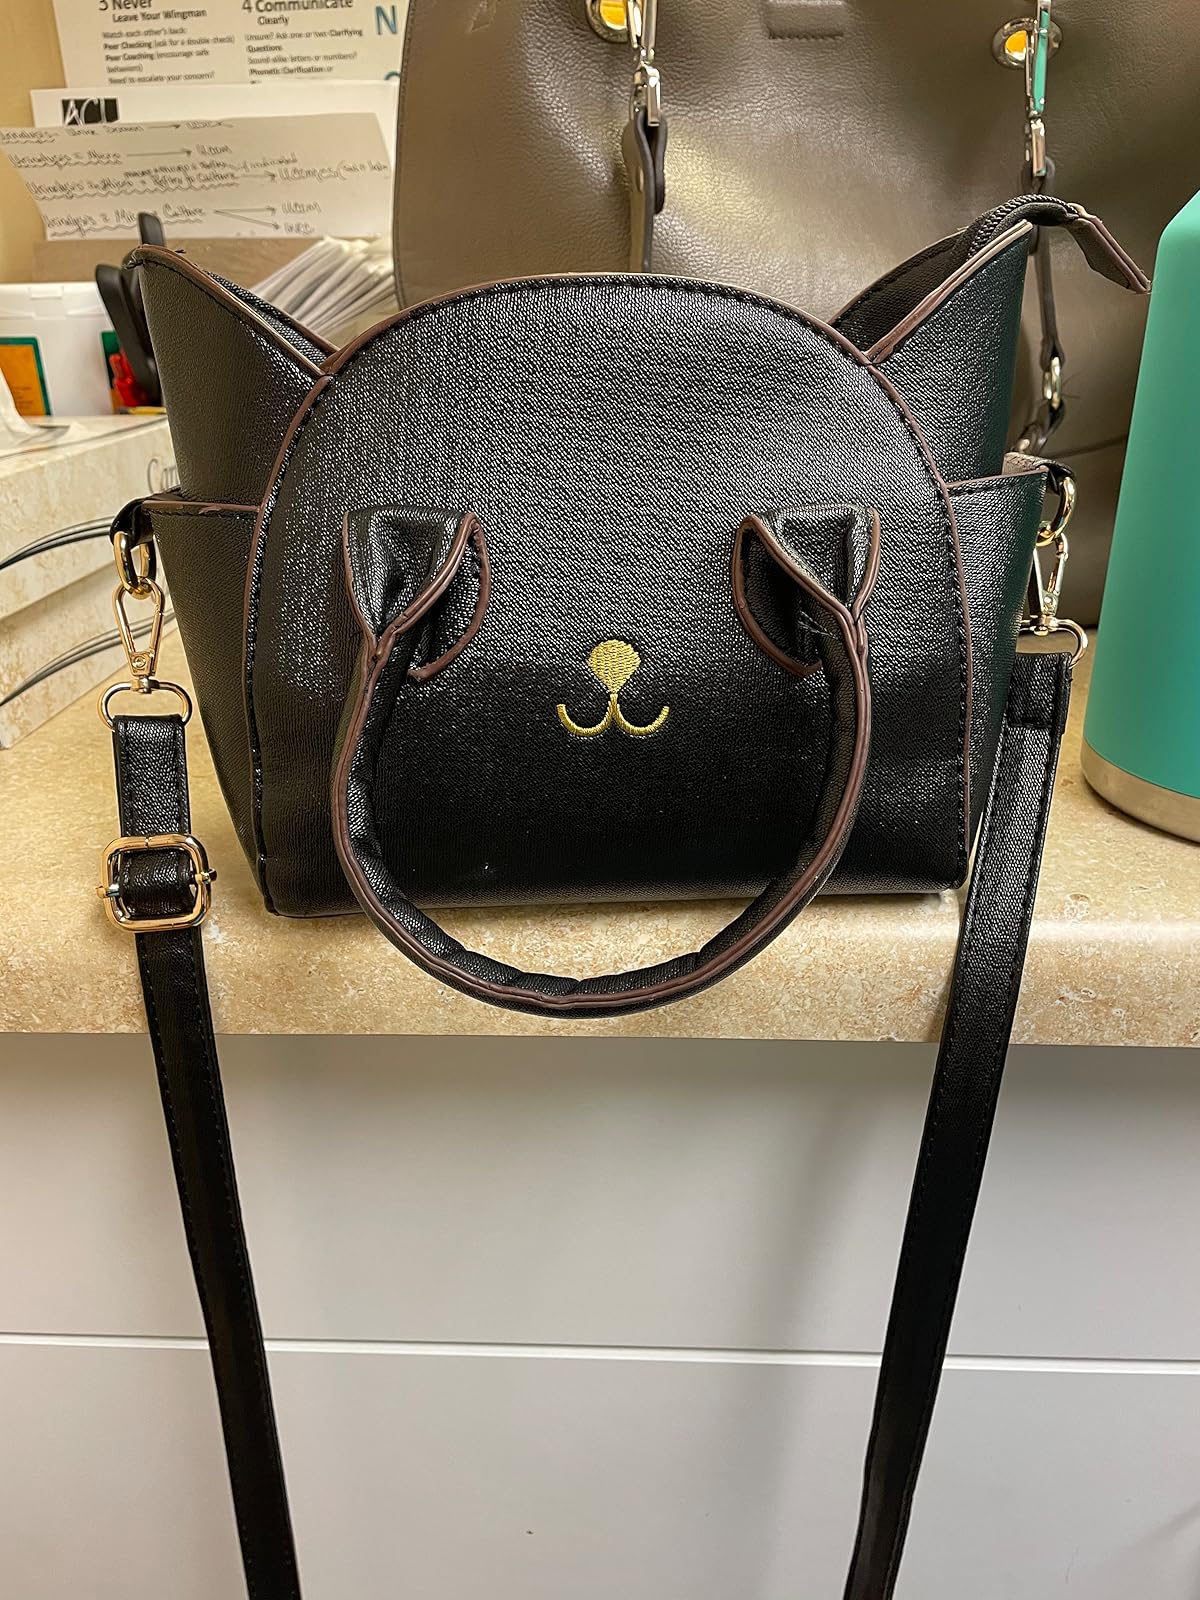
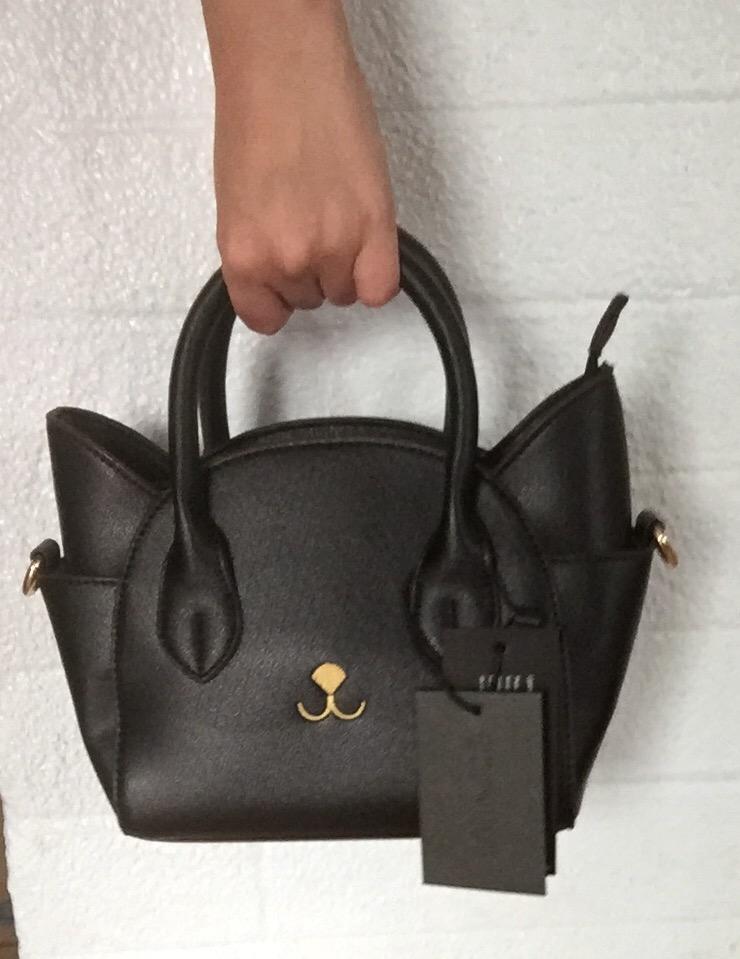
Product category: accessories_handbag
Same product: yes